Cheng Ho Cultural Museum

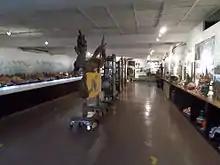
Cheng Ho Cultural Museum exhibition hall

Cheng Ho Cultural Museum is a museum about the life of Zheng He in Malacca City, Malacca, Malaysia.